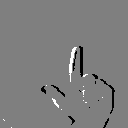
ASL letter: l